E. C. R. Lorac

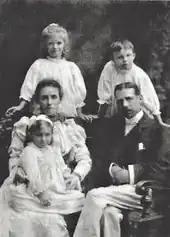
Harry and Beatrice Rivett in the 1890s with their daughters: Gladys upper left, Maud upper right, Carol seated

The youngest daughter of Harry (1861–1900) and Beatrice Rivett (née Foot; 1868–1943), Edith was born in Hendon, Middlesex, (now London) on 6 May 1894. She had two sisters, Gladys and Maud. In 1898 the family emigrated to Australia, for warm weather to treat Harry Rivett's tuberculosis. This was unsuccessful, and in 1900 the family returned, travelling on the SS "Illawarra". Harry Rivett died on the voyage, and was buried at sea.